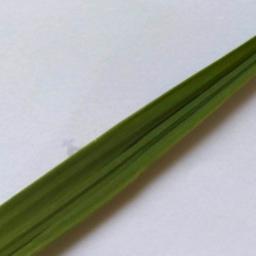
Label: Rice___Healthy